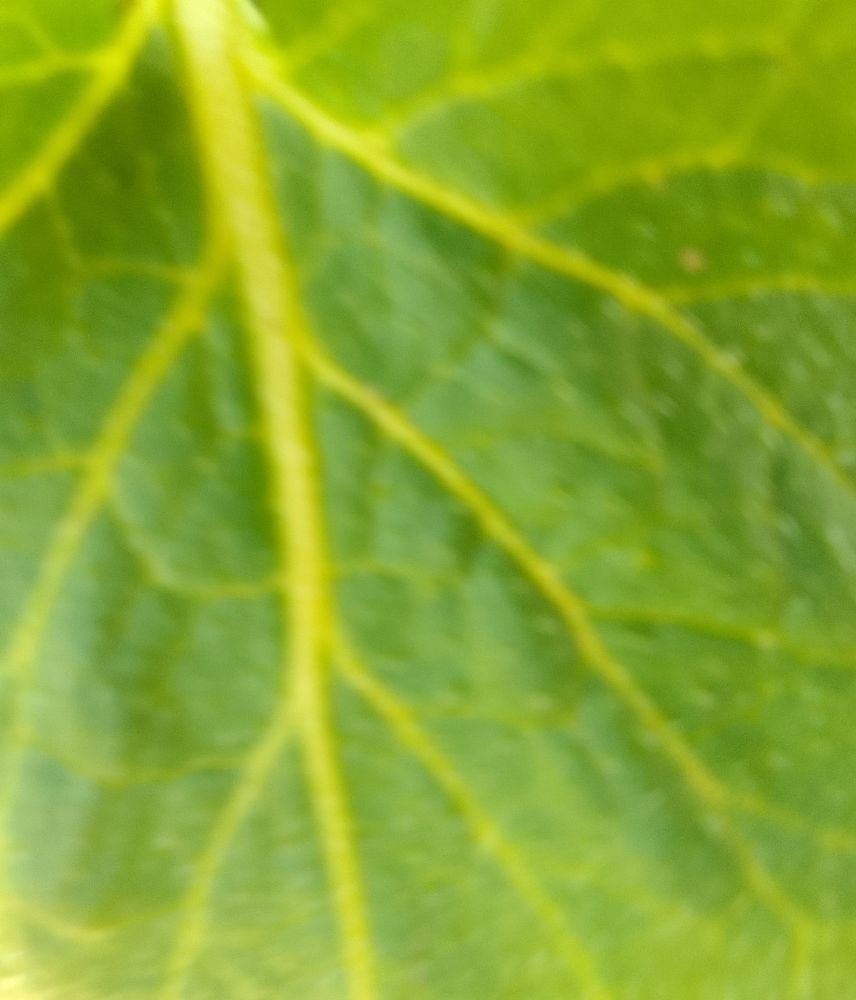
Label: Healthy